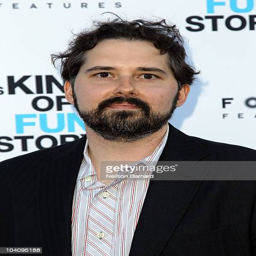
film producer attends the premiere